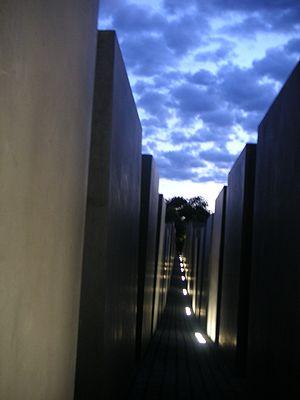
Monument à la mémoire des Juifs assassinés en Europe (Berlin, Allemagne)